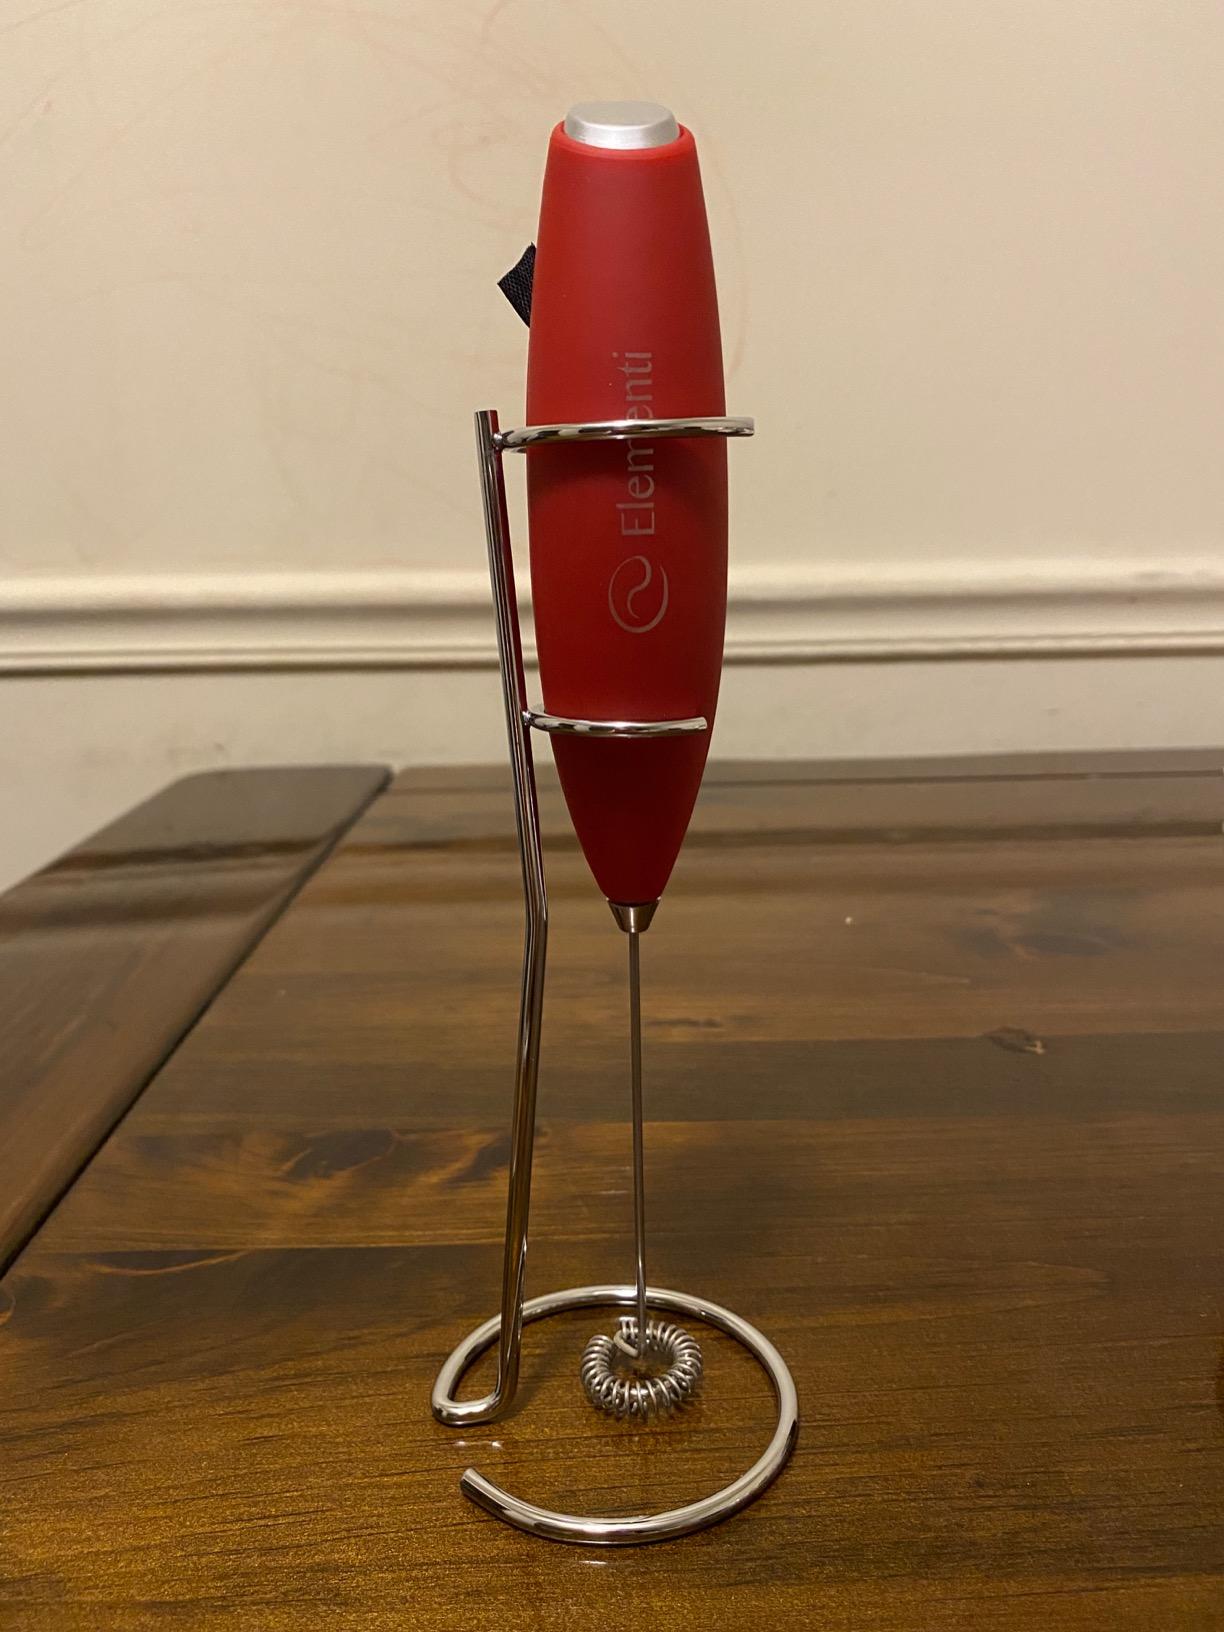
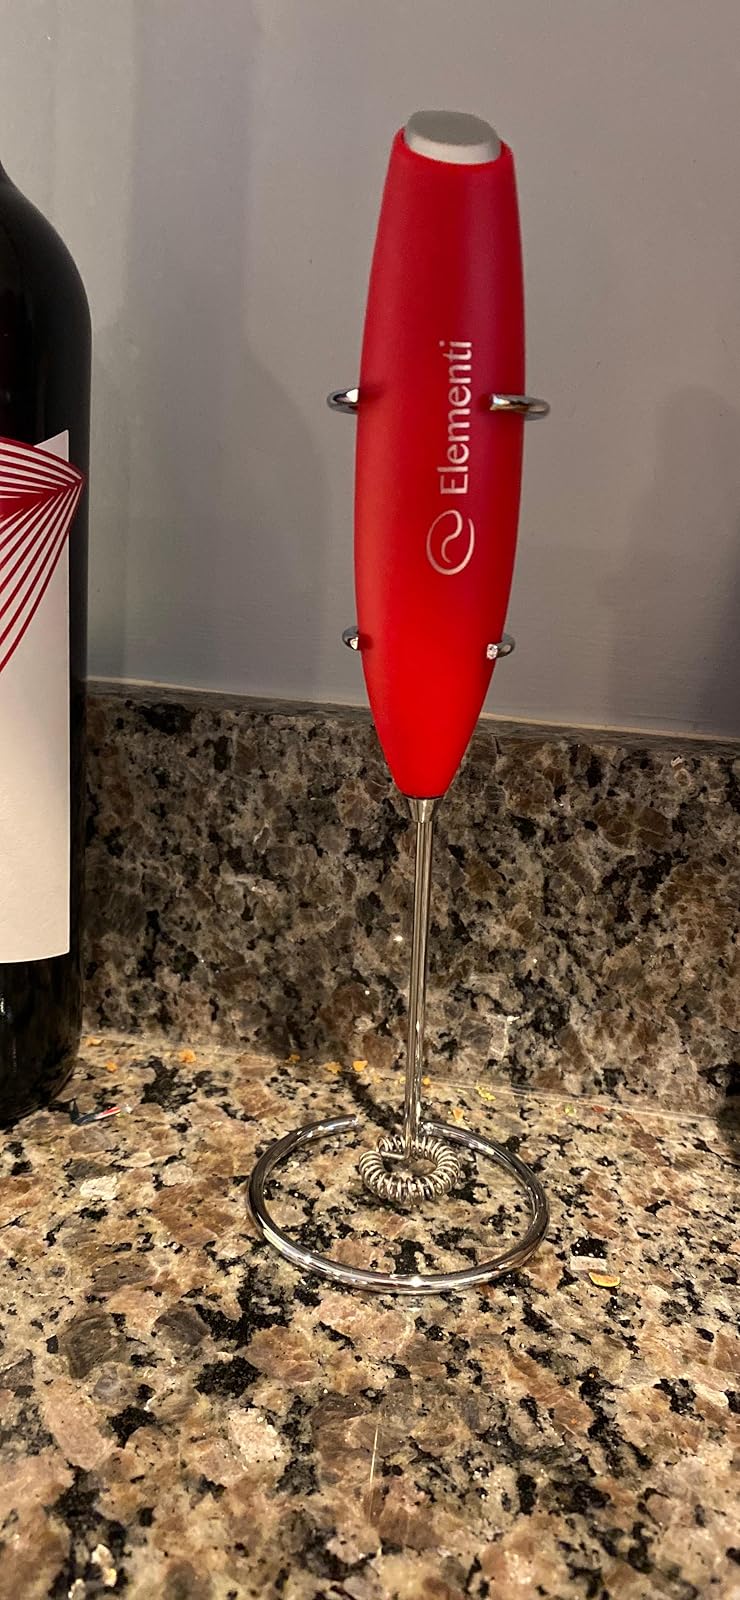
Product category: items_mixer
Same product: yes